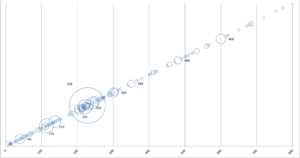
Distribution de l’occurrence des volumes des différents contenants
L'histoire et la géographie des régions viticoles sont responsables des variations de tailles des tonneaux.